Quell House

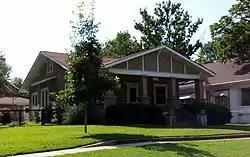

The Quell House is a historic house at 222 South Wright Street in Siloam Springs, Arkansas. It is a -story Craftsman bungalow with a shallow-pitch side gable roof, and a front gabled porch extending across the front which is supported by stuccoed piers. The gables have deep eaves and exposed rafter ends. The walls are finished in stucco that had a gravel-like material thrown against it while wet, giving it a rough and textured surface. Built c. 1920, it is a fine local example of the Craftsman/bungalow style.